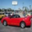
Label: automobile